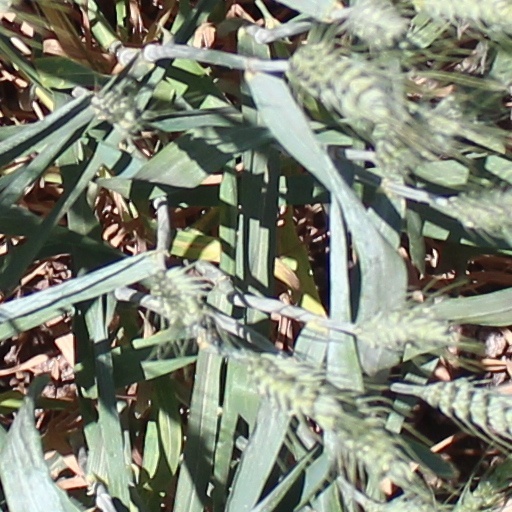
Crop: wheat